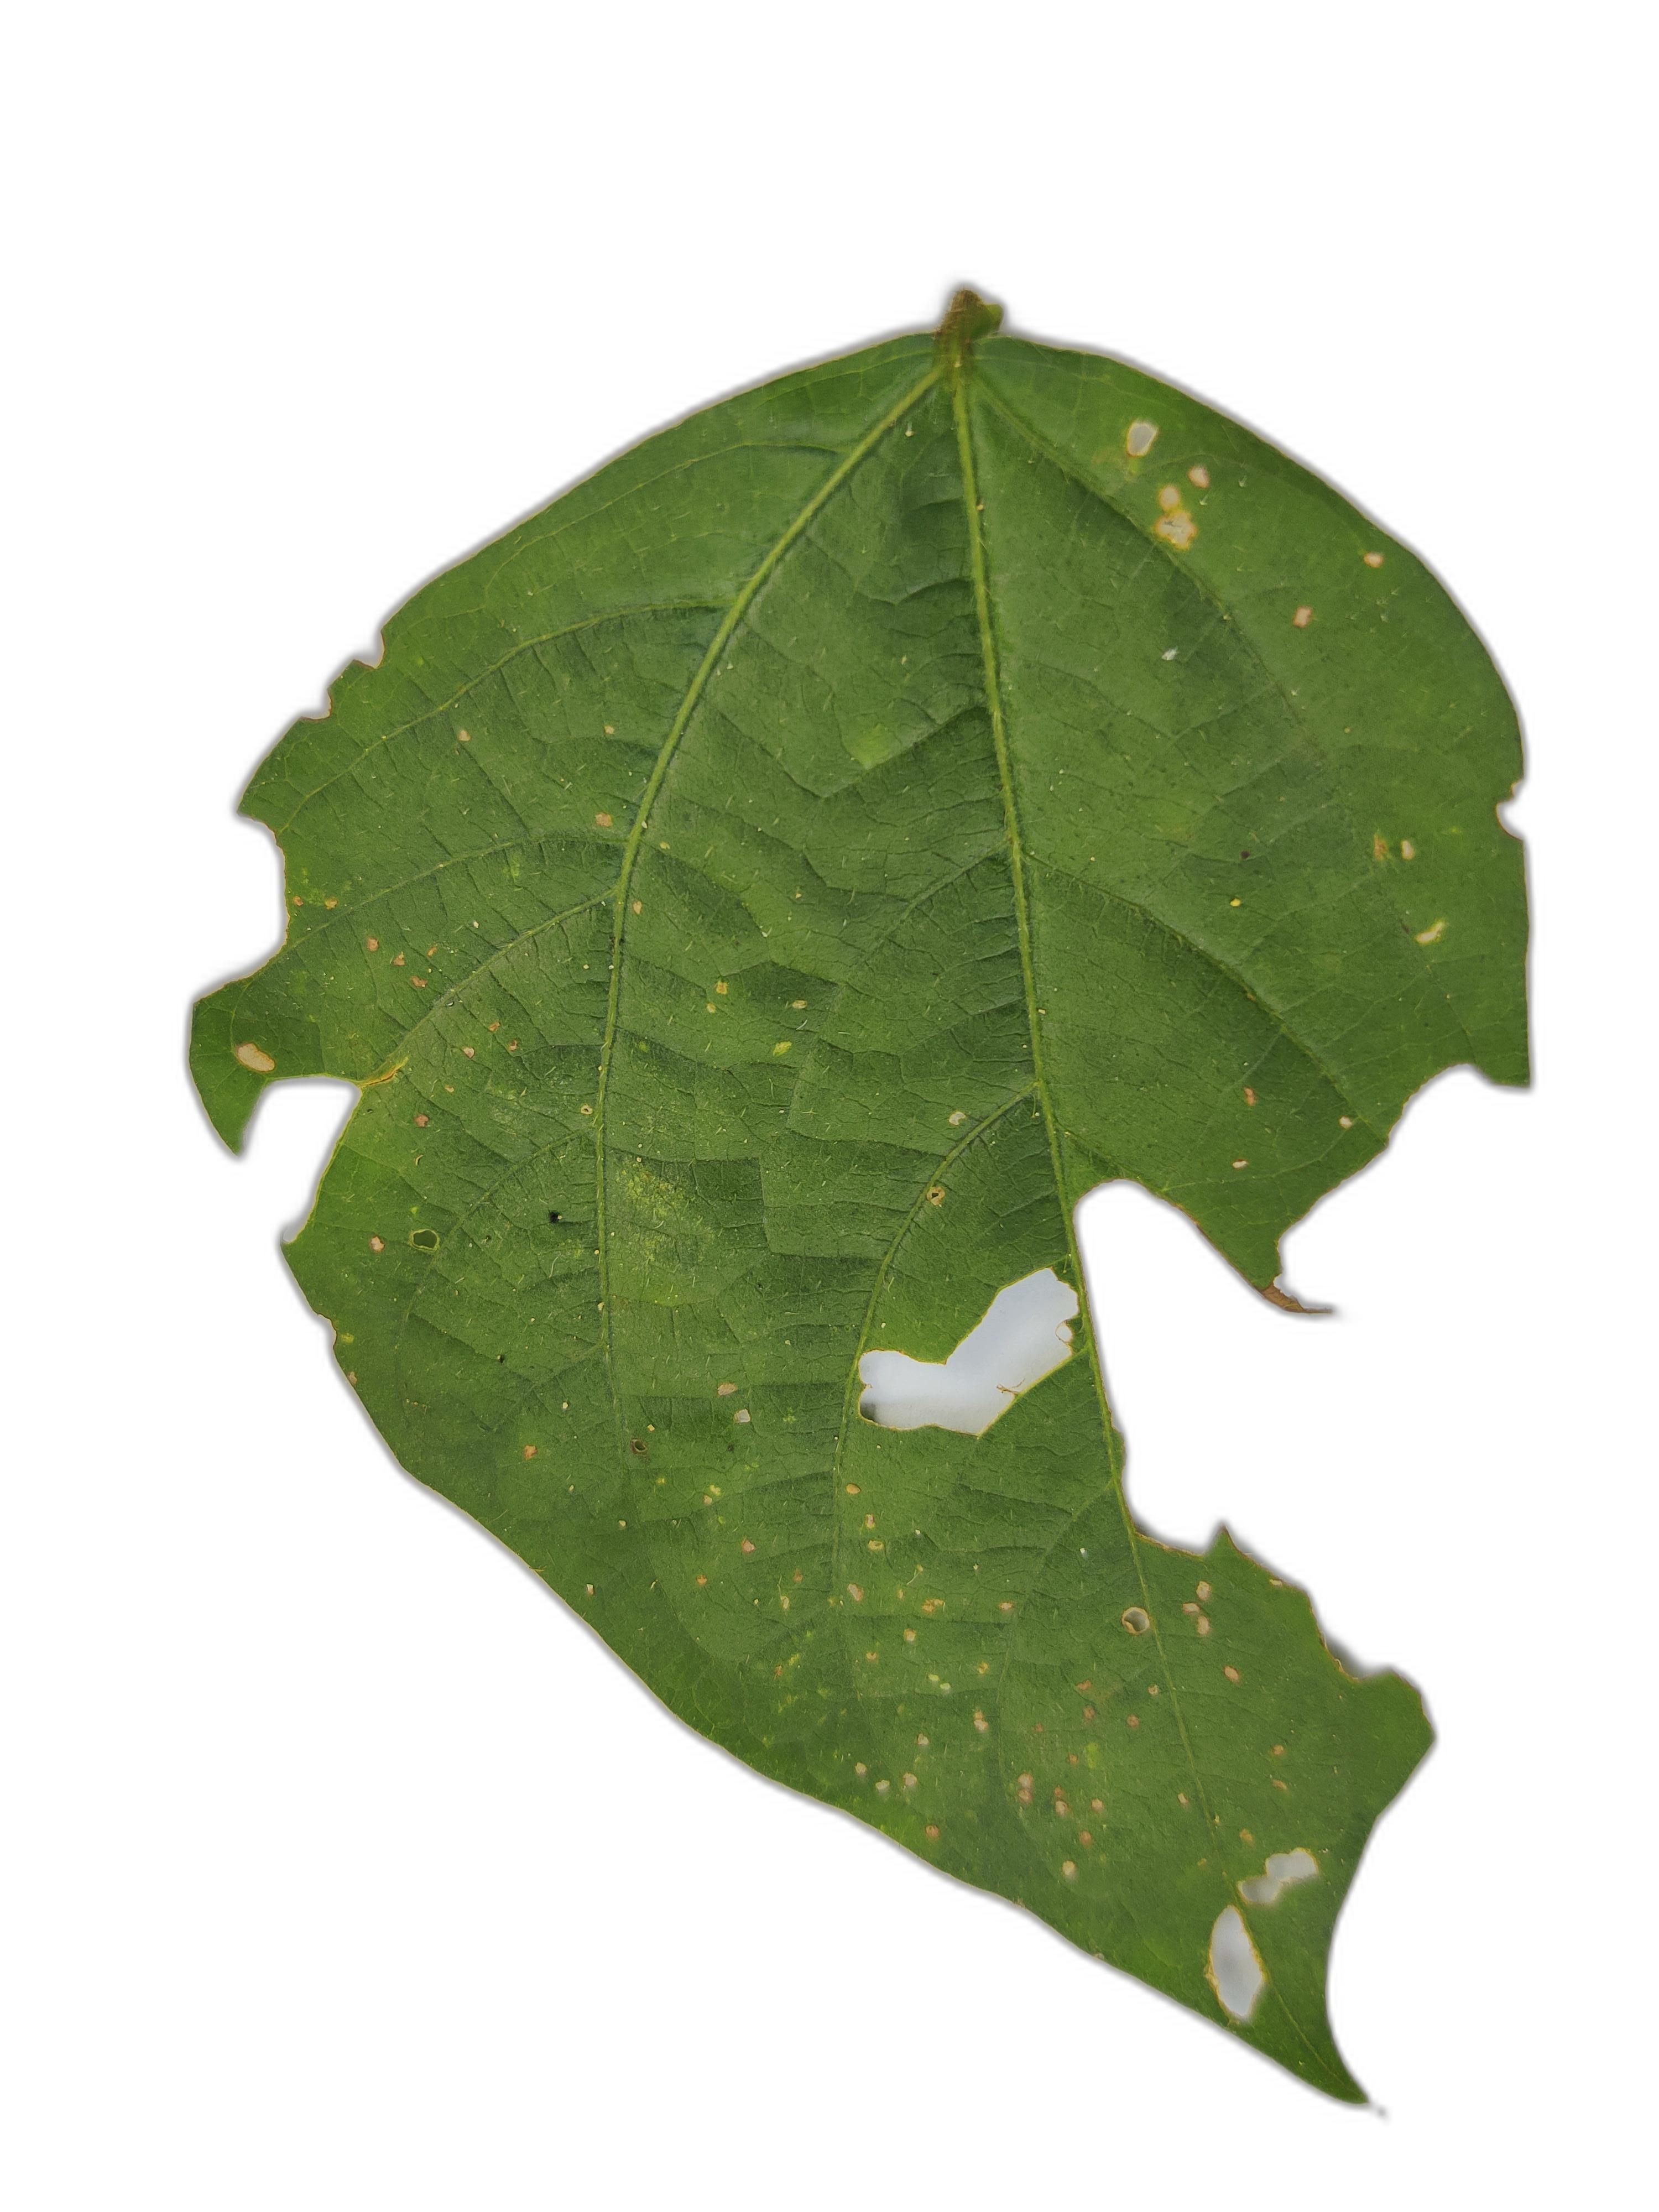
Label: Cercospora leaf spot